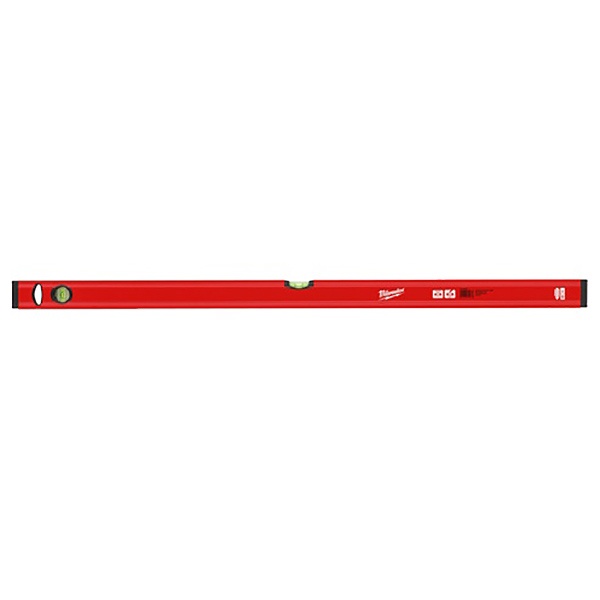
MILWAUKEE LIVELLA SERIE SLIM MAGNETICA CM100
Milwaukee livella magnetica serie Slim. Livella con 2 fiale in acrilico, per la massima resistenza ad urti e ai raggi UV. Tappi in gomma antiurto. La presa antiscivolo previene lo slittamento della livella durante la misurazione. Foro resistente per appenderla. Specifiche articolo Attributo Valore Lunghezza cm. 100 Numero fiale 2 Precisione mm/mt. < 0,5 Tipo base fresata Schede tecniche e di sicurezza Scarica Scheda prodotto
Brand: Milwaukee
Category: Hardware > Tools > Measuring Tools & Sensors > Levels > Bubble Levels > Box Levels